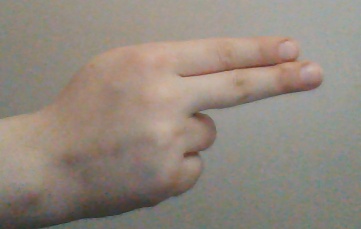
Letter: ain